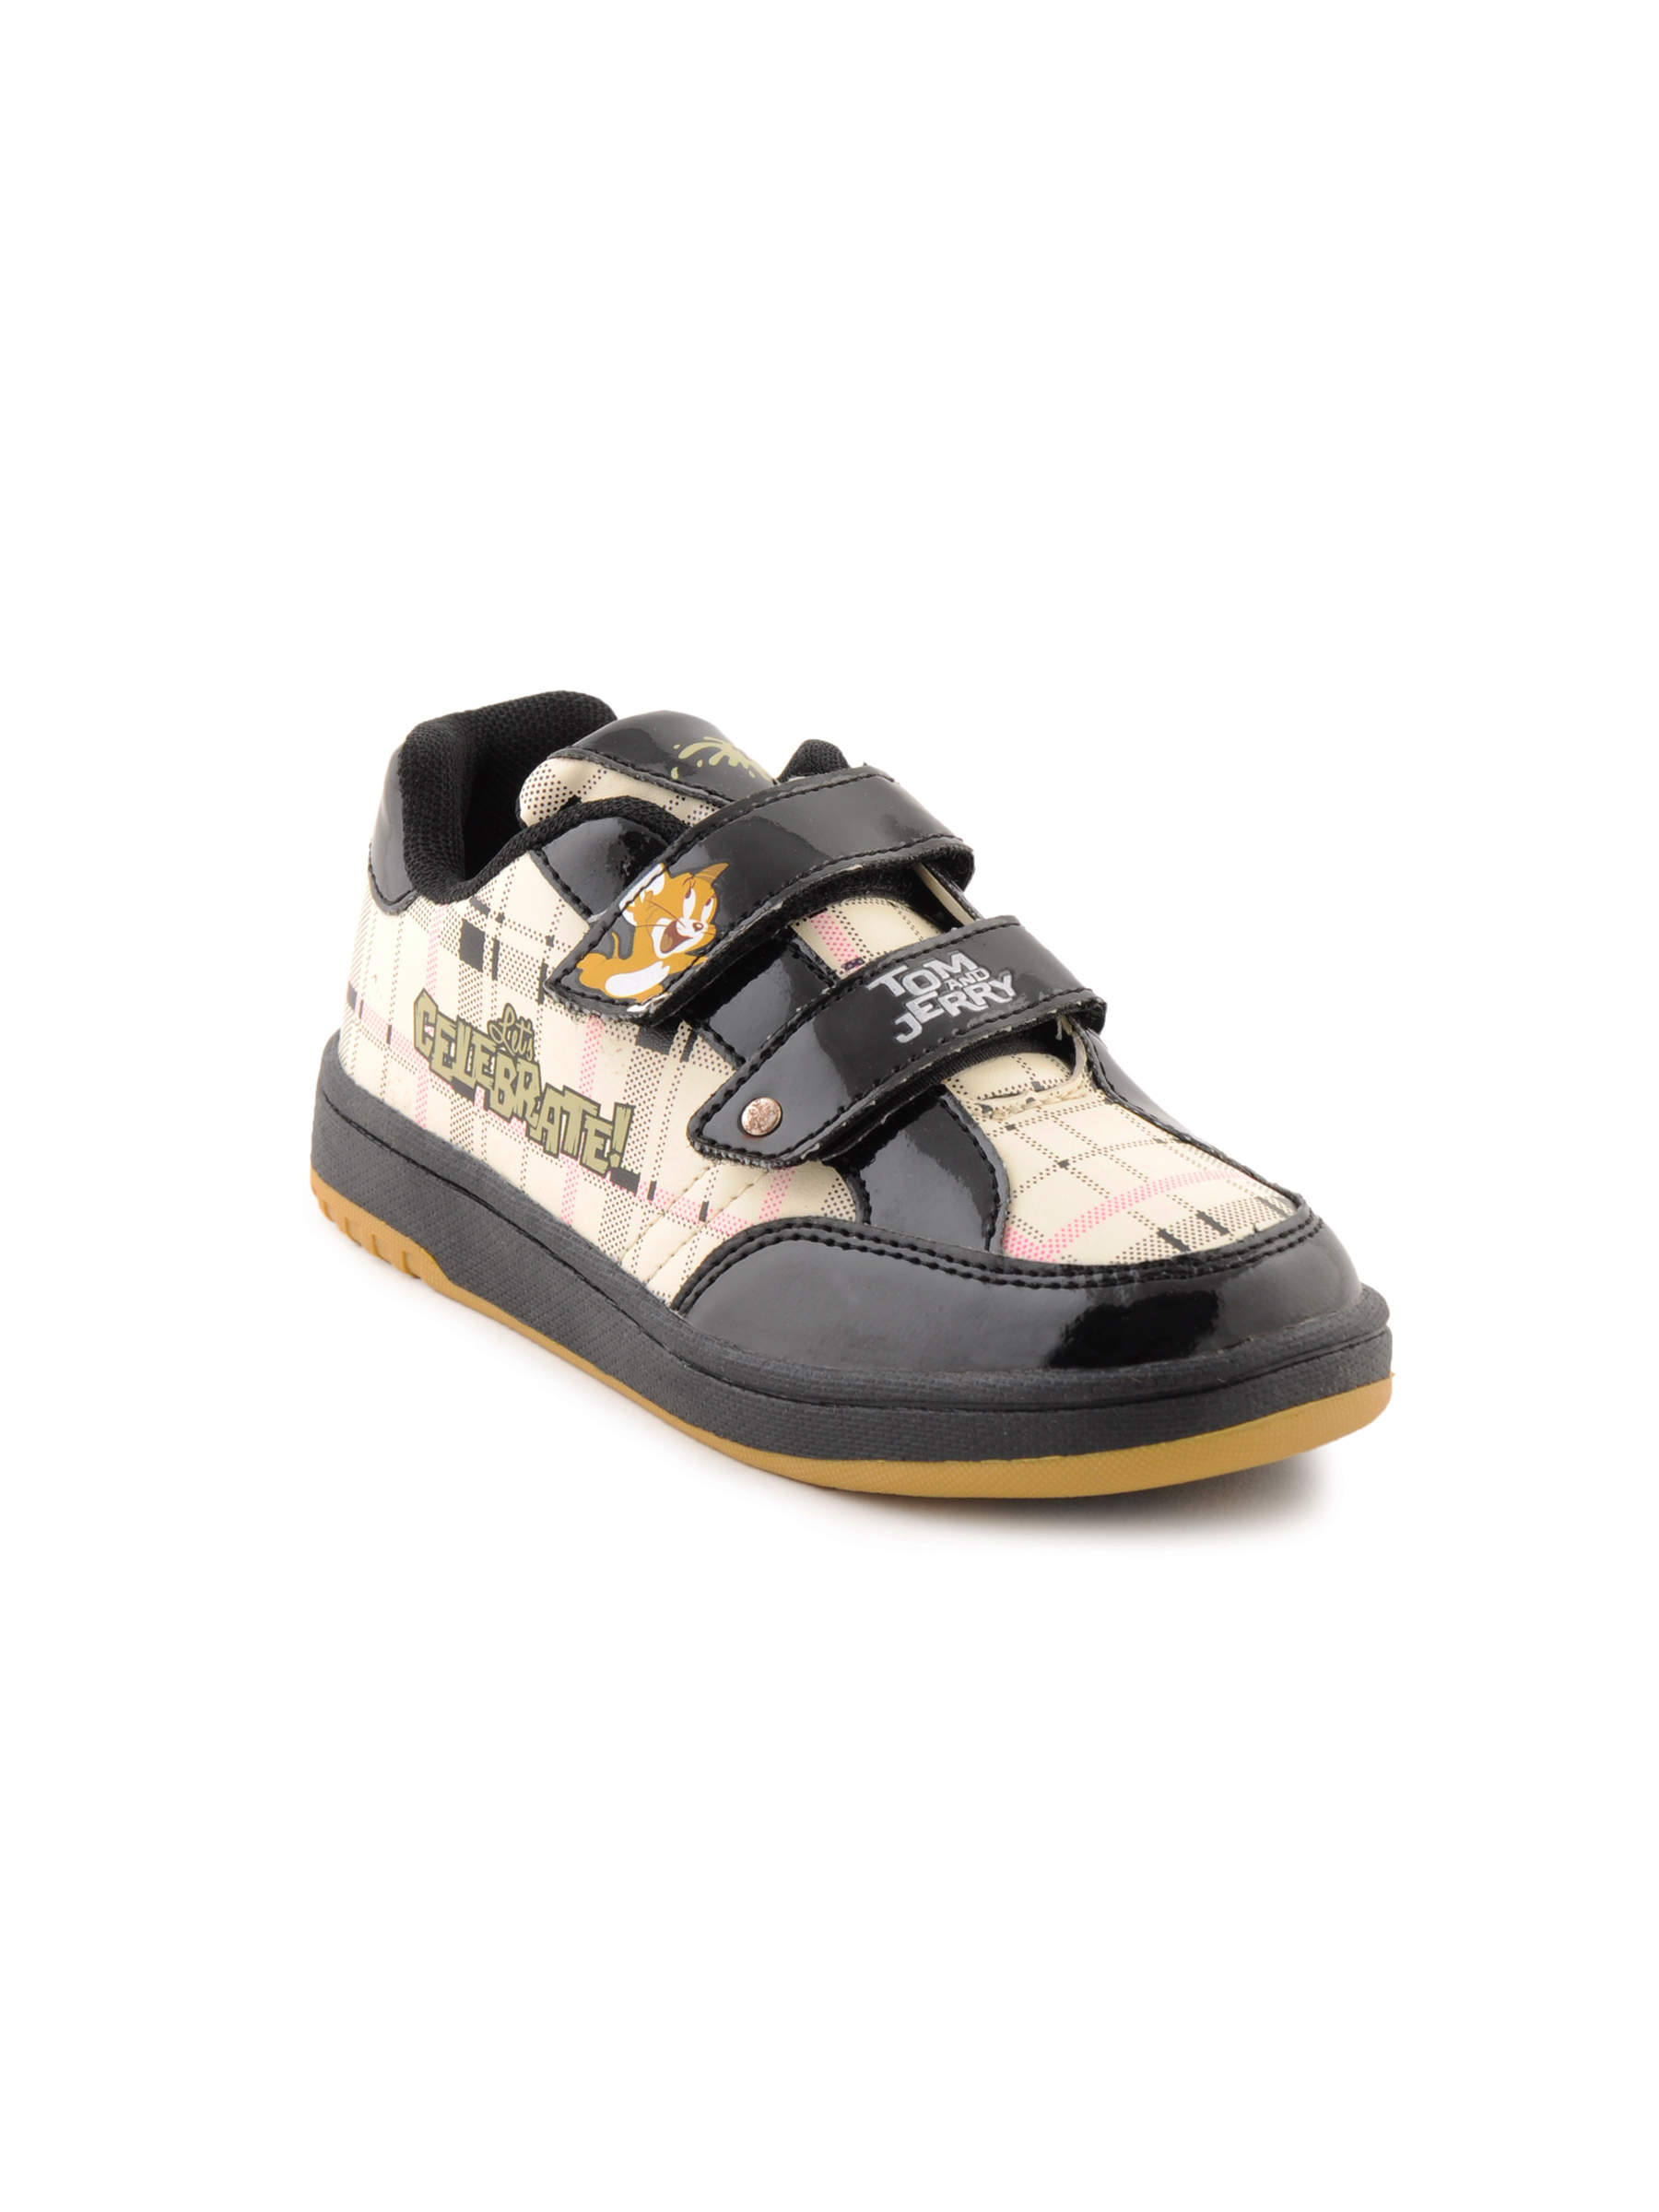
Warner Bros Kids Unisex TJ Check Skate Black Casual Shoes
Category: Footwear / Shoes / Casual Shoes
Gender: Unisex
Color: Black
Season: Winter 2013
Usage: Casual